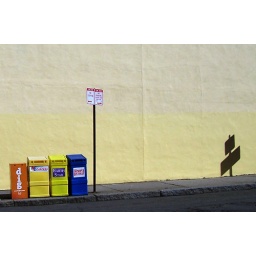
newspaper boxes and a shadow from a street sign in Cambridge, MA